Trinity Auditorium

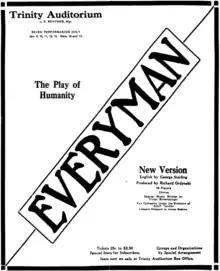
1917 Jan 5 "Los Angeles Evening Express" ad for premiere of "The Play of Everyman" by George Sterling

The nine-storey building was constructed with steel and concrete from 1911 to 1914. It was dedicated on September 20, 1914. It cost US$1 million to build. It was designed in the Beaux-Arts architectural style by Harry C. Deckbar as the main architect, assisted by Thornton Fitzhugh and Frank George Krucker.